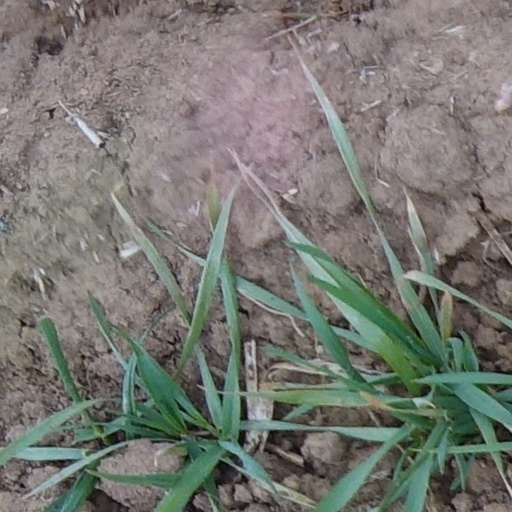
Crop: wheat